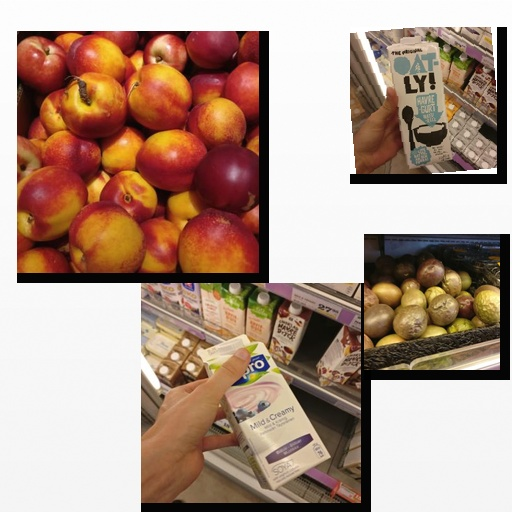
Food items: passion_fruit, oat_yogurt, nectarine, blueberry_soy_yogurt